Buck Shelford

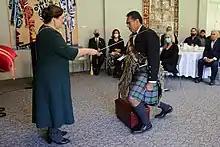
Shelford's investiture as a Knight Companion of the New Zealand Order of Merit by the governor-general, Dame Cindy Kiro, at Government House, Auckland, on 28 May 2022

In the 1991 New Year Honours, Shelford was appointed a Member of the Order of the British Empire, for services to rugby. In the 2021 Queen's Birthday Honours, Shelford was appointed a Knight Companion of the New Zealand Order of Merit, for services to rugby and the community. Shelford told Liam Napier of "The New Zealand Herald", "[the award is] a great accolade...I'll wear it with pride for the family and all the organisations I work with. They'll carry that with them because they're my biggest supporters."